Organized crime

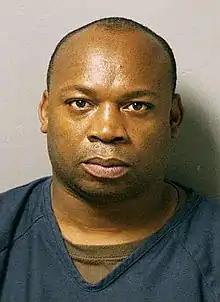
Jamaican gang leader Christopher Coke

An estimate on youth street gangs in the United States provided by Hannigan, et al., marked an increase of 35% between 2002 and 2010. A distinctive gang culture underpins many, but not all, organized groups; this may develop through recruiting strategies, social learning processes in the corrective system experienced by youth, family or peer involvement in crime, and the coercive actions of criminal authority figures. The term "street gang" is commonly used interchangeably with "youth gang," referring to neighborhood or street-based youth groups that meet "gang" criteria. Miller (1992) defines a street gang as "a self-formed association of peers, united by mutual interests, with identifiable leadership and internal organization, who act collectively or as individuals to achieve specific purposes, including the conduct of illegal activity and control of a particular territory, facility, or enterprise." Some reasons youth join gangs include to feel accepted, attain status, and increase their self-esteem. A sense of unity brings together many of the youth gangs that lack the family aspect at home.